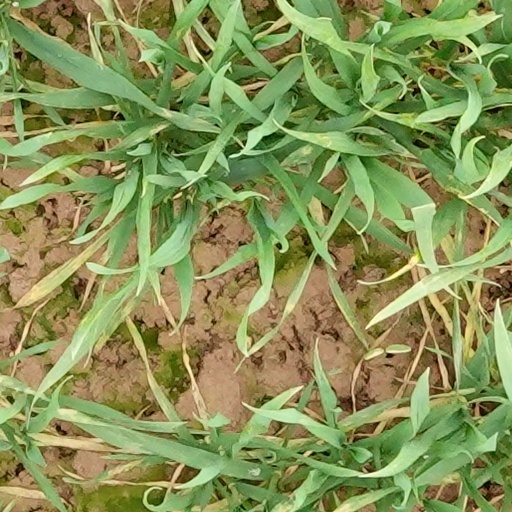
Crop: wheat